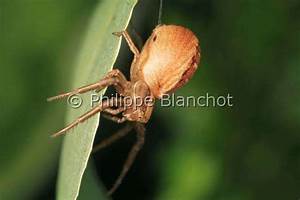
Label: spider